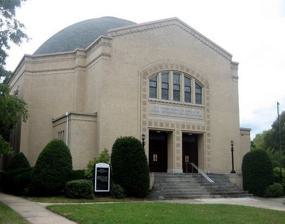
Building: Temple Beth Israel (Altoona, Pennsylvania)
Country: United States of America
Year built: 1898
Reform Jewish synagogue in Altoona, Pennsylvania, US For similarly named synagogues, see Beth Israel . Temple Beth Israel Temple Beth Israel Religion Affiliation Reform Judaism Ecclesiastical or organizational status Synagogue Leadership Rabbi Audrey Korotkin Status Active Location Location 3004 Union Avenue, Altoona , Pennsylvania Country United States Location in Pennsylvania Geographic coordinates 40°29′39″N 78°24′22″W / 40.494151°N 78.406224°W / 40.494151; -78.406224 Architecture Architect(s) Morris W. Scheibel Type Synagogue Style Moorish Revival Date established 1874 (as a congregation) Completed 1898 (13th Avenue) 1927 (Union Avenue) Dome (s) One Website templebethisrael .net [ self-published source? ] Temple Beth Israel is a Reform synagogue located at 3004 Union Avenue, Altoona , Pennsylvania , in the United States. [ self-published source? ] History Founded in 1874 as the Orthodox Ahavath Achim (transliterated from Hebrew as "brotherly love"), the congregation moved to adopt Reform liturgy in 1877. In 1890 the congregation reorganized and was renamed Mountain City Hebrew  Reformed Congregation . The congregation changed its name to Temple Beth Israel in 1922, and moved to its current location in 1924. The congregation's earlier temple, designed by Charles Morrison Robinson in 1898, is now Holy Trinity Greek Orthodox Church, located at 1433 13th Avenue. The congregation's current building was designed by Morris W. Scheibel in 1927 in the Moorish Revival style. Former rabbis include Nathan Kaber, Gary Klein, Richard Zionts, Burt Schuman (1995–2006), and Nicole Luna. [ self-published source? ] From 2006 to 2010, Beth Israel was served by student rabbis or lay leaders. Audrey Korotkin joined as a part-time rabbi in 2010. She had previously served in three other synagogues. With a membership of approximately 70 families, Temple Beth Israel serves the greater Altoona metropolitan area. In 2011, Temple Beth Israel also hosted the Altoona Alliance Church for all of its services and functions; the Church was in temporary quarters that were sold. References